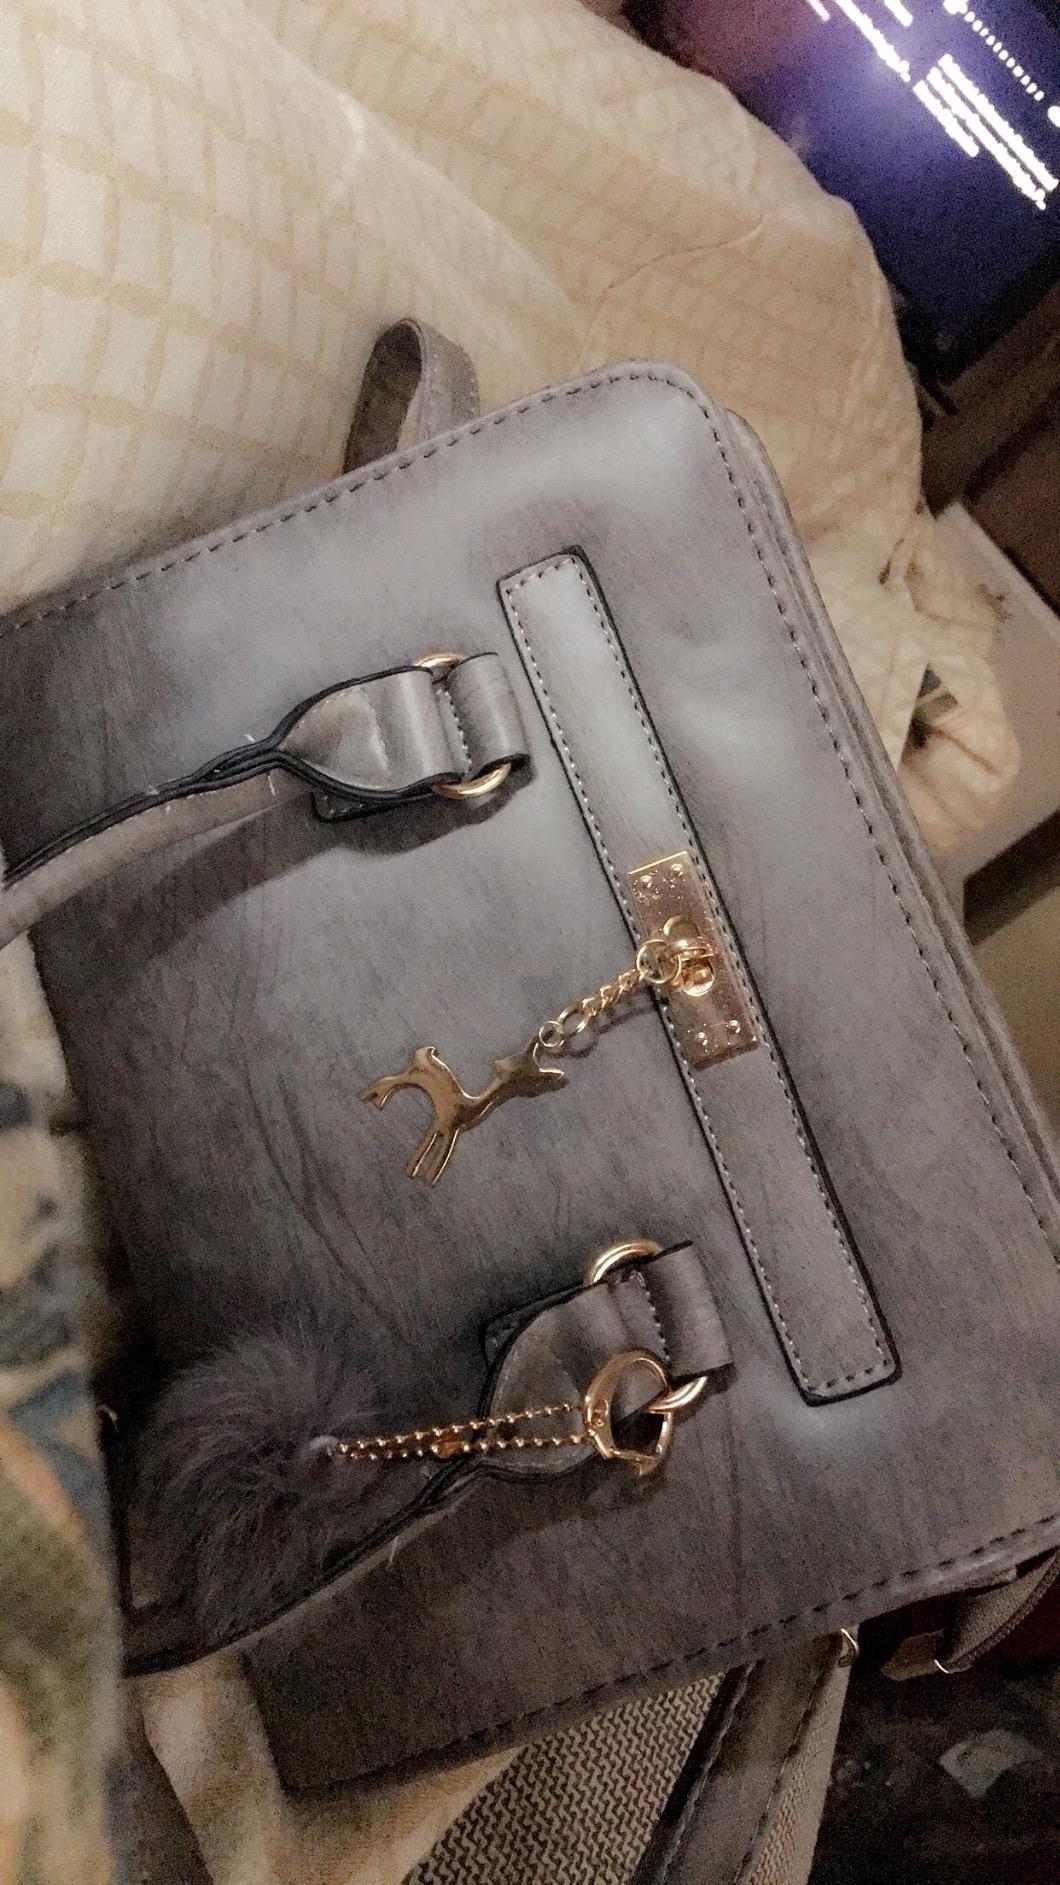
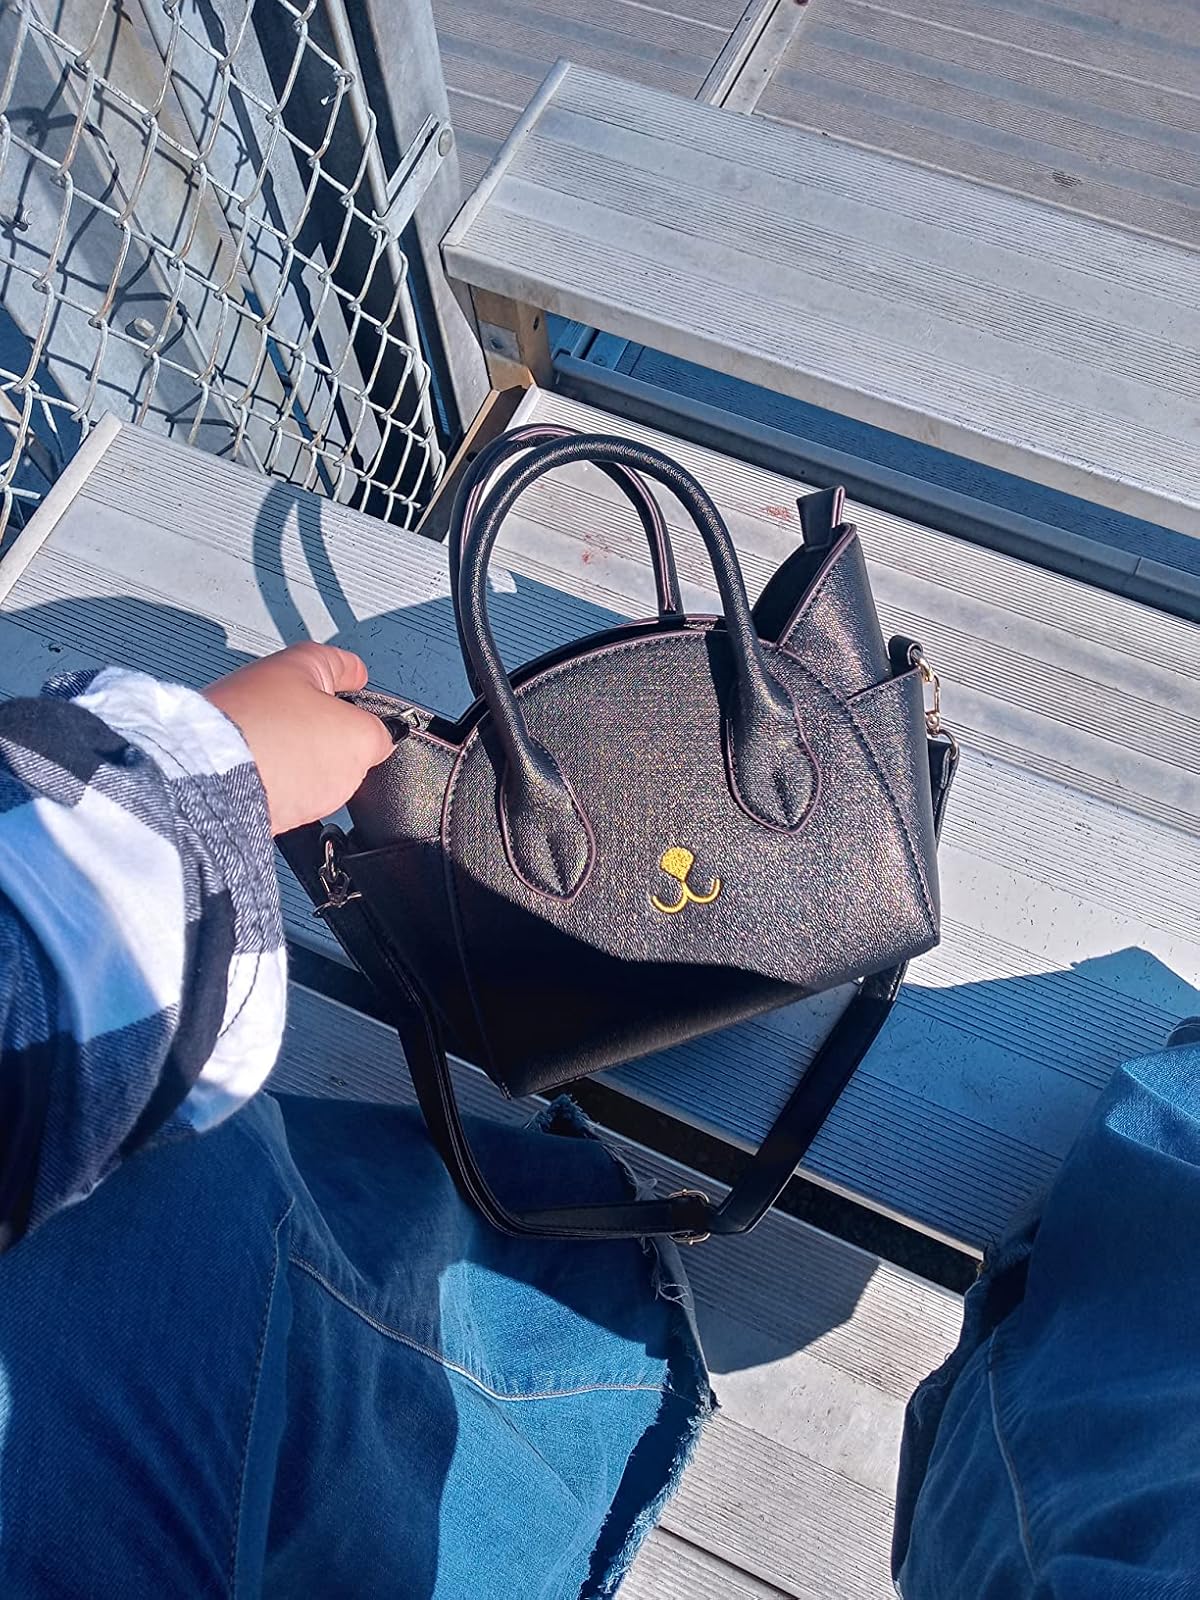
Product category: accessories_handbag
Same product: no